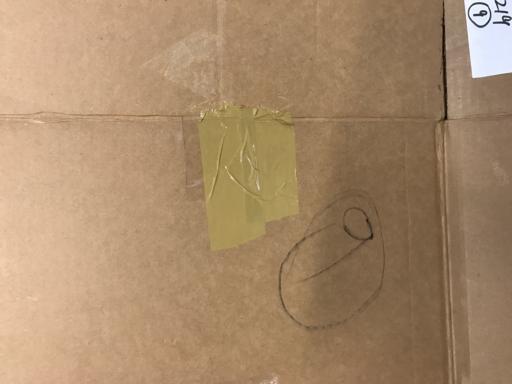
Label: cardboard